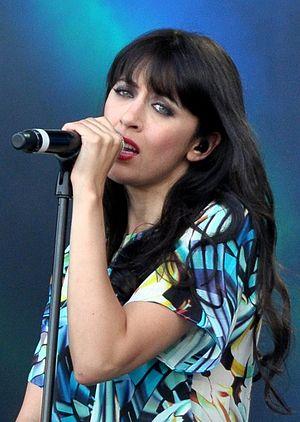
Nolwenn Leroy au concert pour l'égalité de SOS-Racisme
La deuxième saison de Star Academy, émission française de télé réalité musicale, a été diffusée sur TF1 du 31 août 2002 au 21 décembre 2002.
Nolwenn Leroy, de son vrai nom Nolwenn Le Magueresse, est une autrice-compositrice-interprète et multi-instrumentiste française, née le 28 septembre 1982 à Saint-Renan.